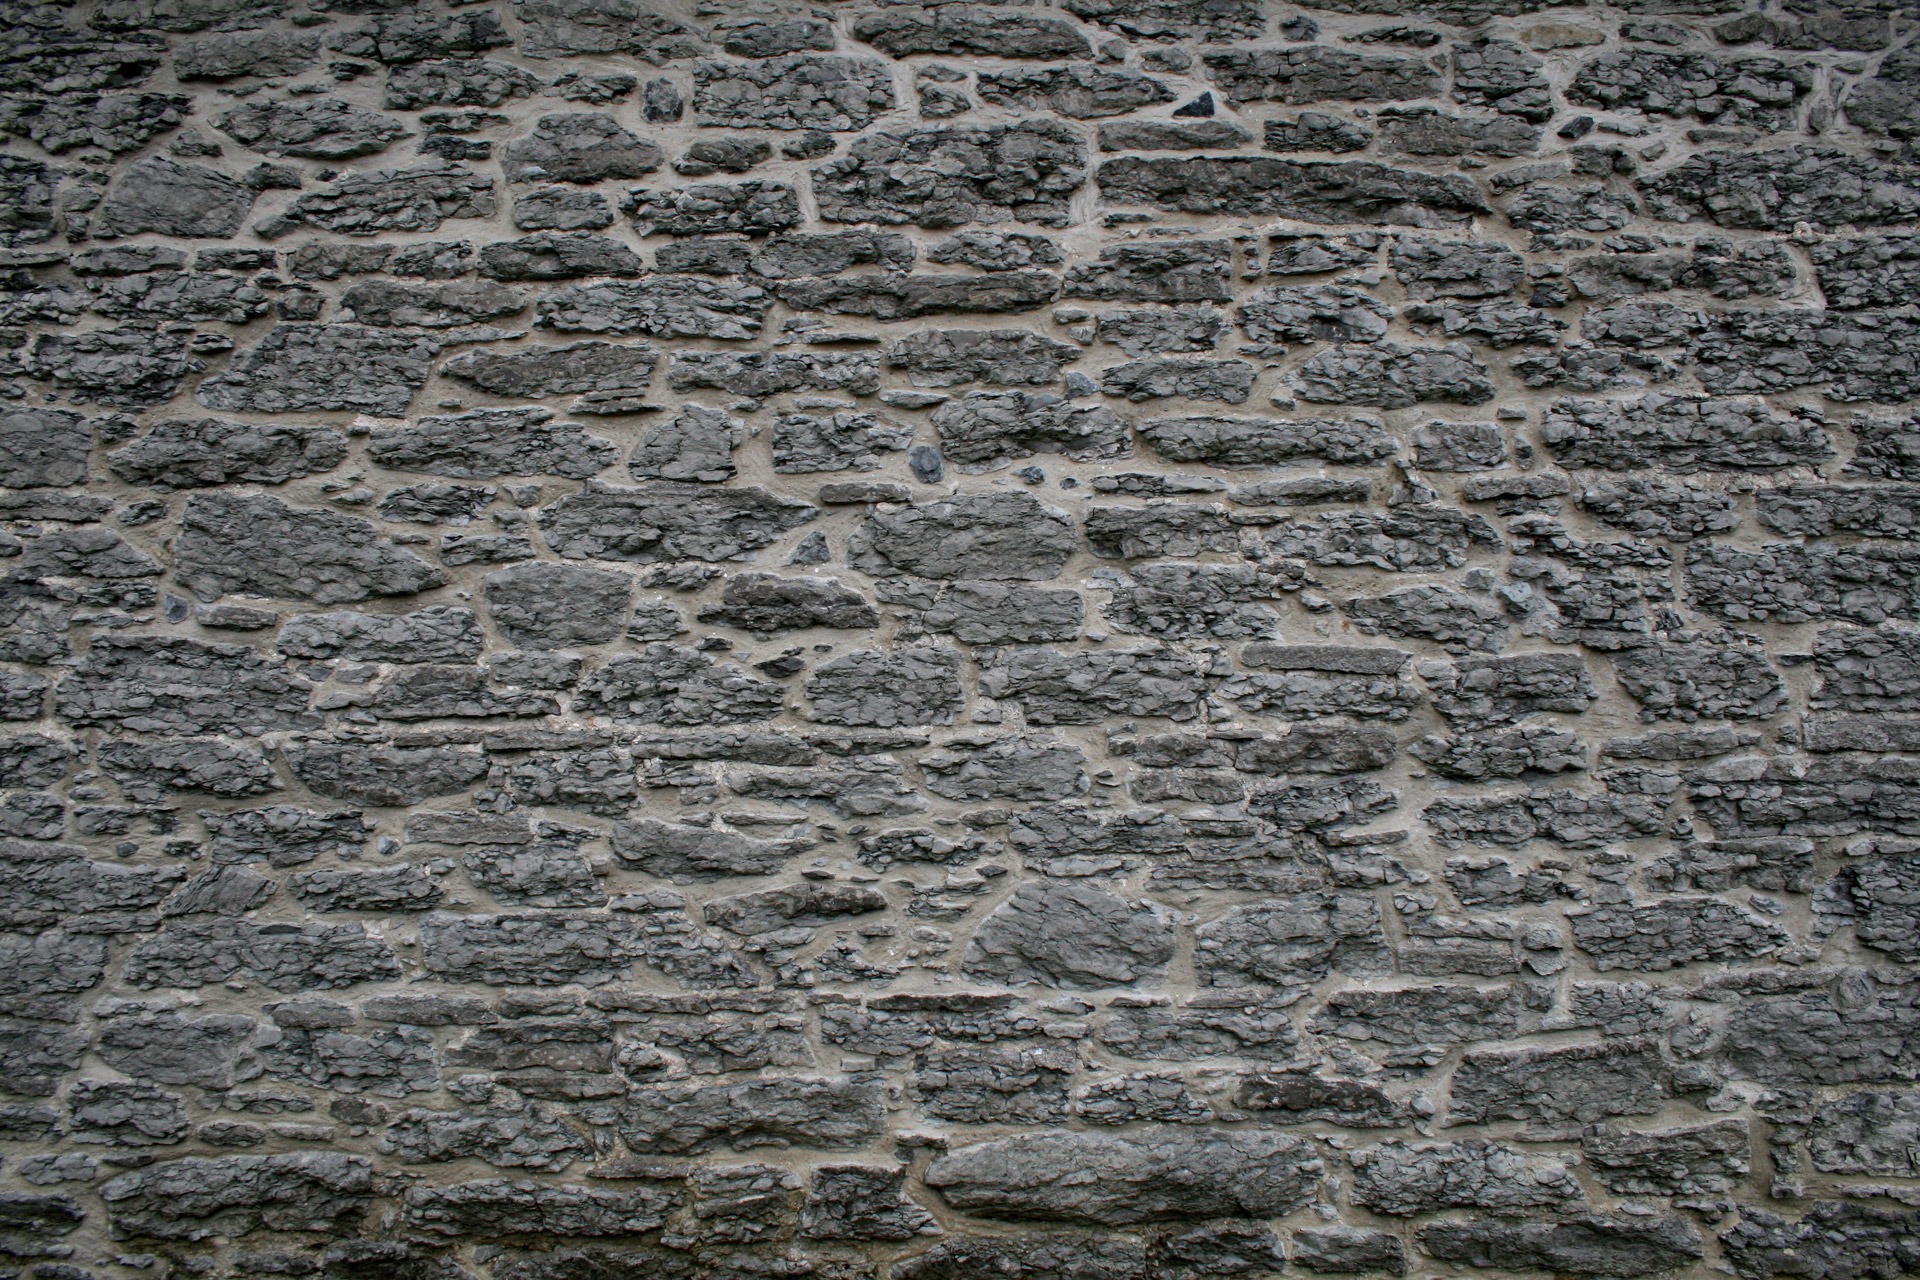
rock, structure, vintage, antique, texture, floor, old, cobblestone, wall, stone, asphalt, pattern, soil, grunge, rough, exterior, stone wall, old building, brick, material, concrete, surface, weathered, textured, grey, design, scene, backdrop, aged, flooring, road surface, stone work